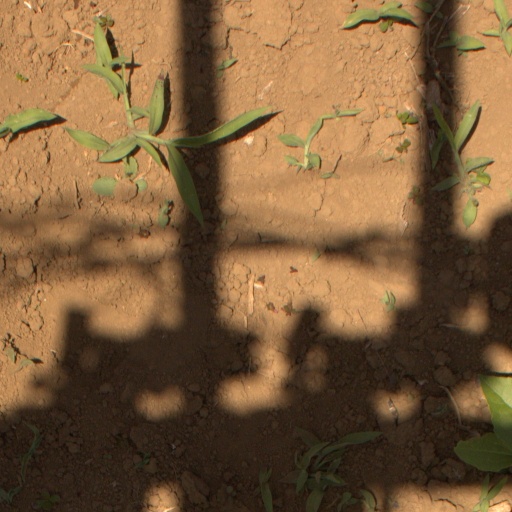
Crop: Jerusalem artichoke